Ring of Fire

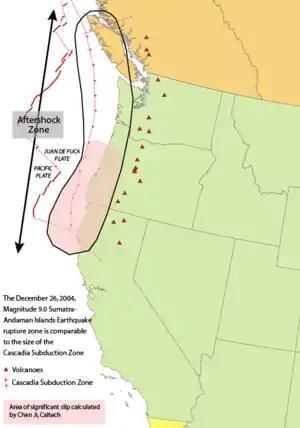
Area of the Cascadia subduction zone, including the Cascade Volcanic Arc (red triangles)

The Cascade Volcanic Arc lies in the western United States. This arc includes nearly 20 major volcanoes, among a total of over 4,000 separate volcanic vents including numerous stratovolcanoes, shield volcanoes, lava domes, and cinder cones, along with a few isolated examples of rarer volcanic forms such as tuyas. Volcanism in the arc began about 37 million years ago, but most of the present-day Cascade volcanoes are less than 2 million years old, and the highest peaks are less than 100,000 years old. The arc is formed by the subduction of the Gorda and Juan de Fuca plates at the Cascadia subduction zone. This is a fault, running off the coast of the Pacific Northwest from northern California to Vancouver Island, British Columbia. The plates move at a relative rate of over per year at an oblique angle to the subduction zone.